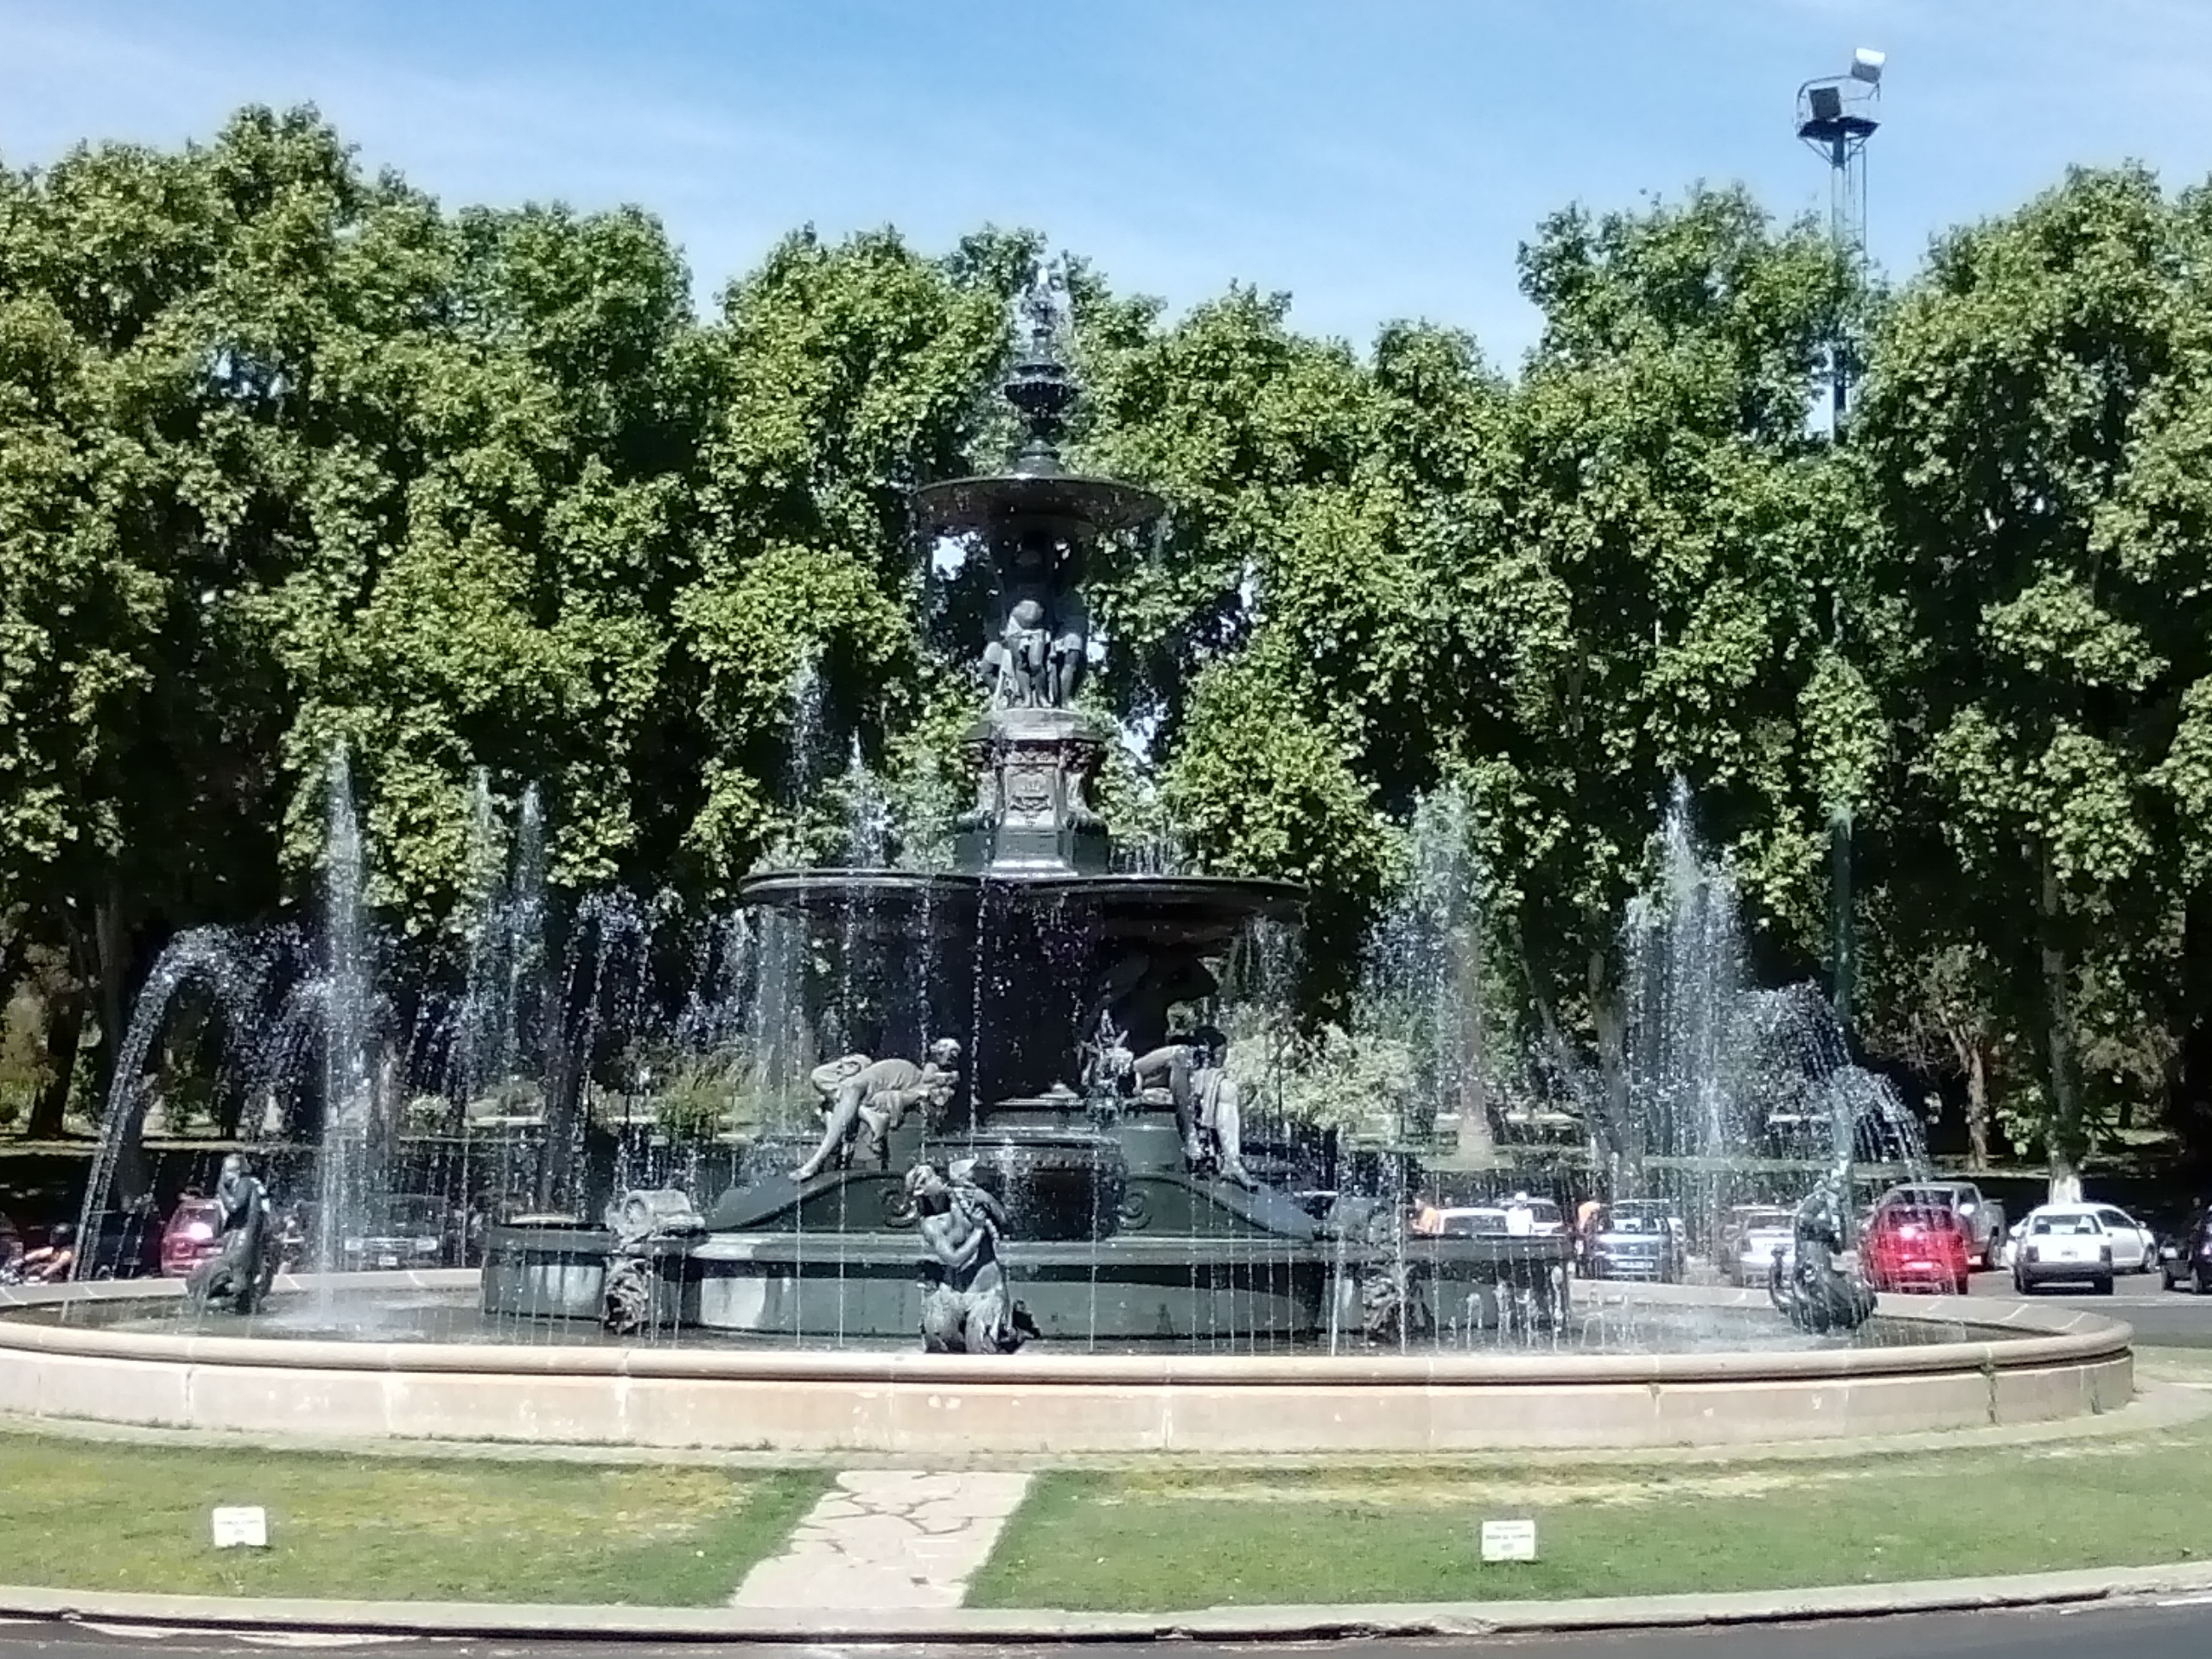
monument, plaza, park, memorial, fountain, town square, water feature